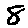
Label: 8